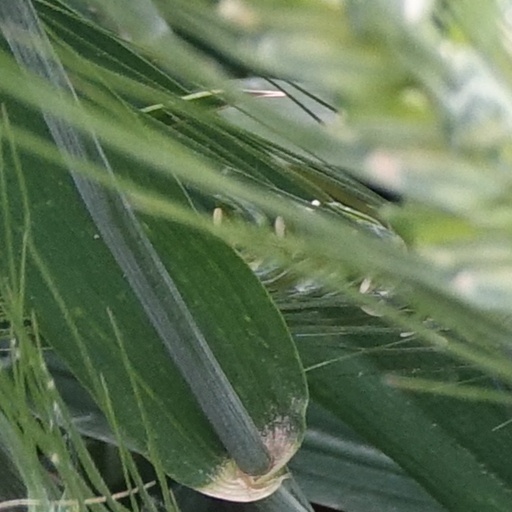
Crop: wheat